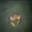
Label: cra